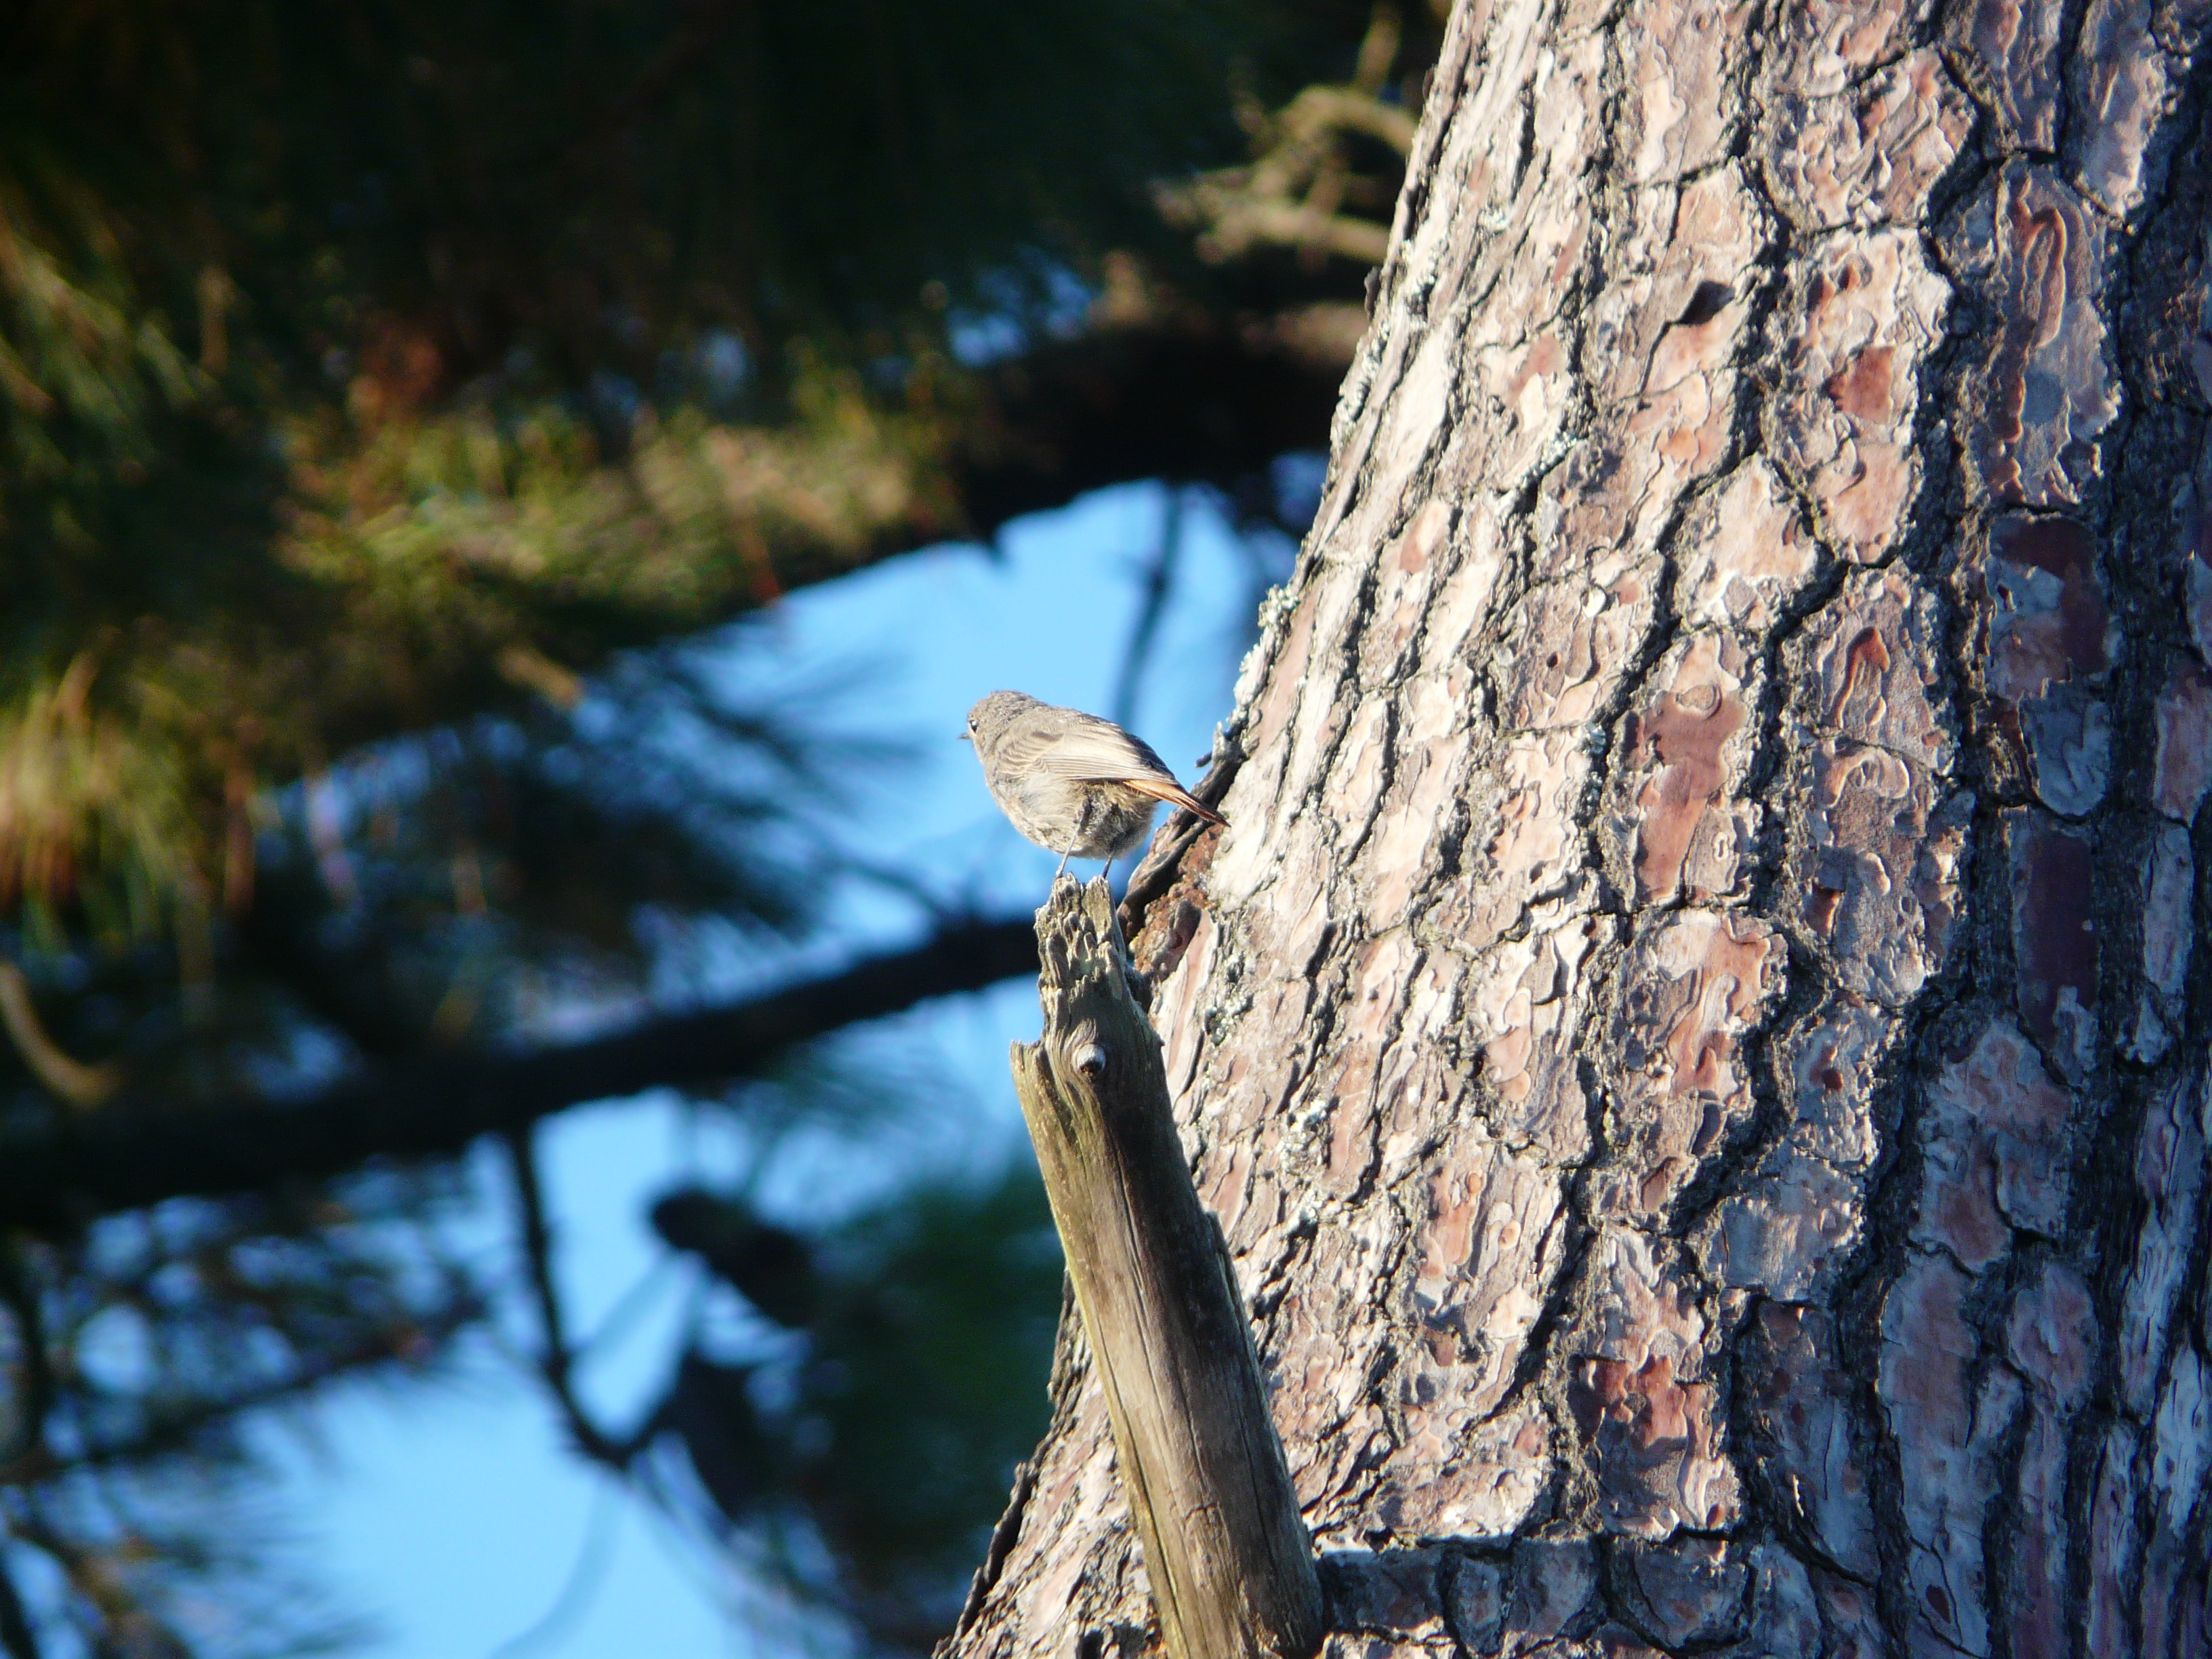
tree, nature, forest, branch, bird, leaf, trunk, pine, wildlife, autumn, squirrel, season, fauna, woody plant